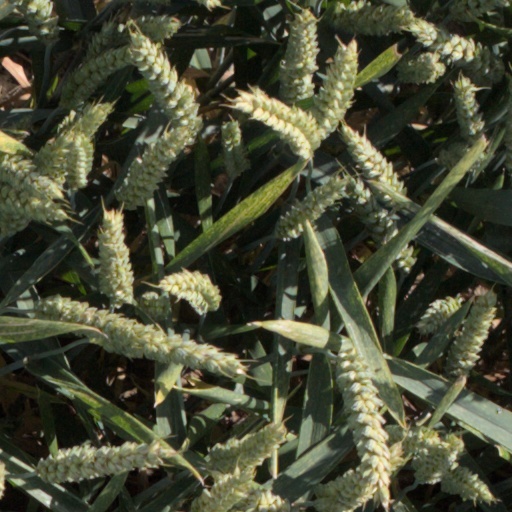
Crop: wheat